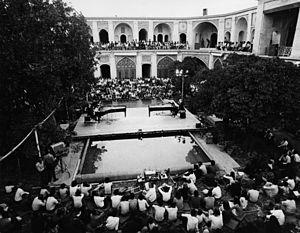
Aloys et Alfons Kontarsky sont deux frères pianistes allemands, associés à un certain nombre de créations mondiales d'œuvres contemporaines. Leur réputation en tant que duo dans l'exécution de la musique moderne pour deux pianistes est internationalement reconnue, mais ils ont également joué des œuvres du répertoire classique, et ils ont parfois pu jouer chacun séparément. Ils ont été occasionnellement rejoints par leur jeune frère Bernhard, dans des représentations de pièces pour trois pianos. Après avoir subi un accident vasculaire cérébral en 1983, Aloys a pris sa retraite de la scène.
Le festival des arts de Chiraz-Persépolis était un festival d'arts estival qui s'est déroulé chaque année pendant onze ans, de 1967 à 1977, dans la ville de Chiraz et ses alentours, dans la région Pars de l'Iran.
Mantra est une œuvre mixte du compositeur Karlheinz Stockhausen composée en 1969 et 1970 et créée en 1970 au festival de Donaueschingen.